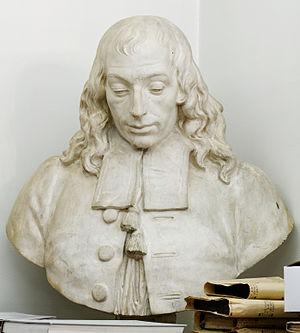
Buste de Blaise Pascal.